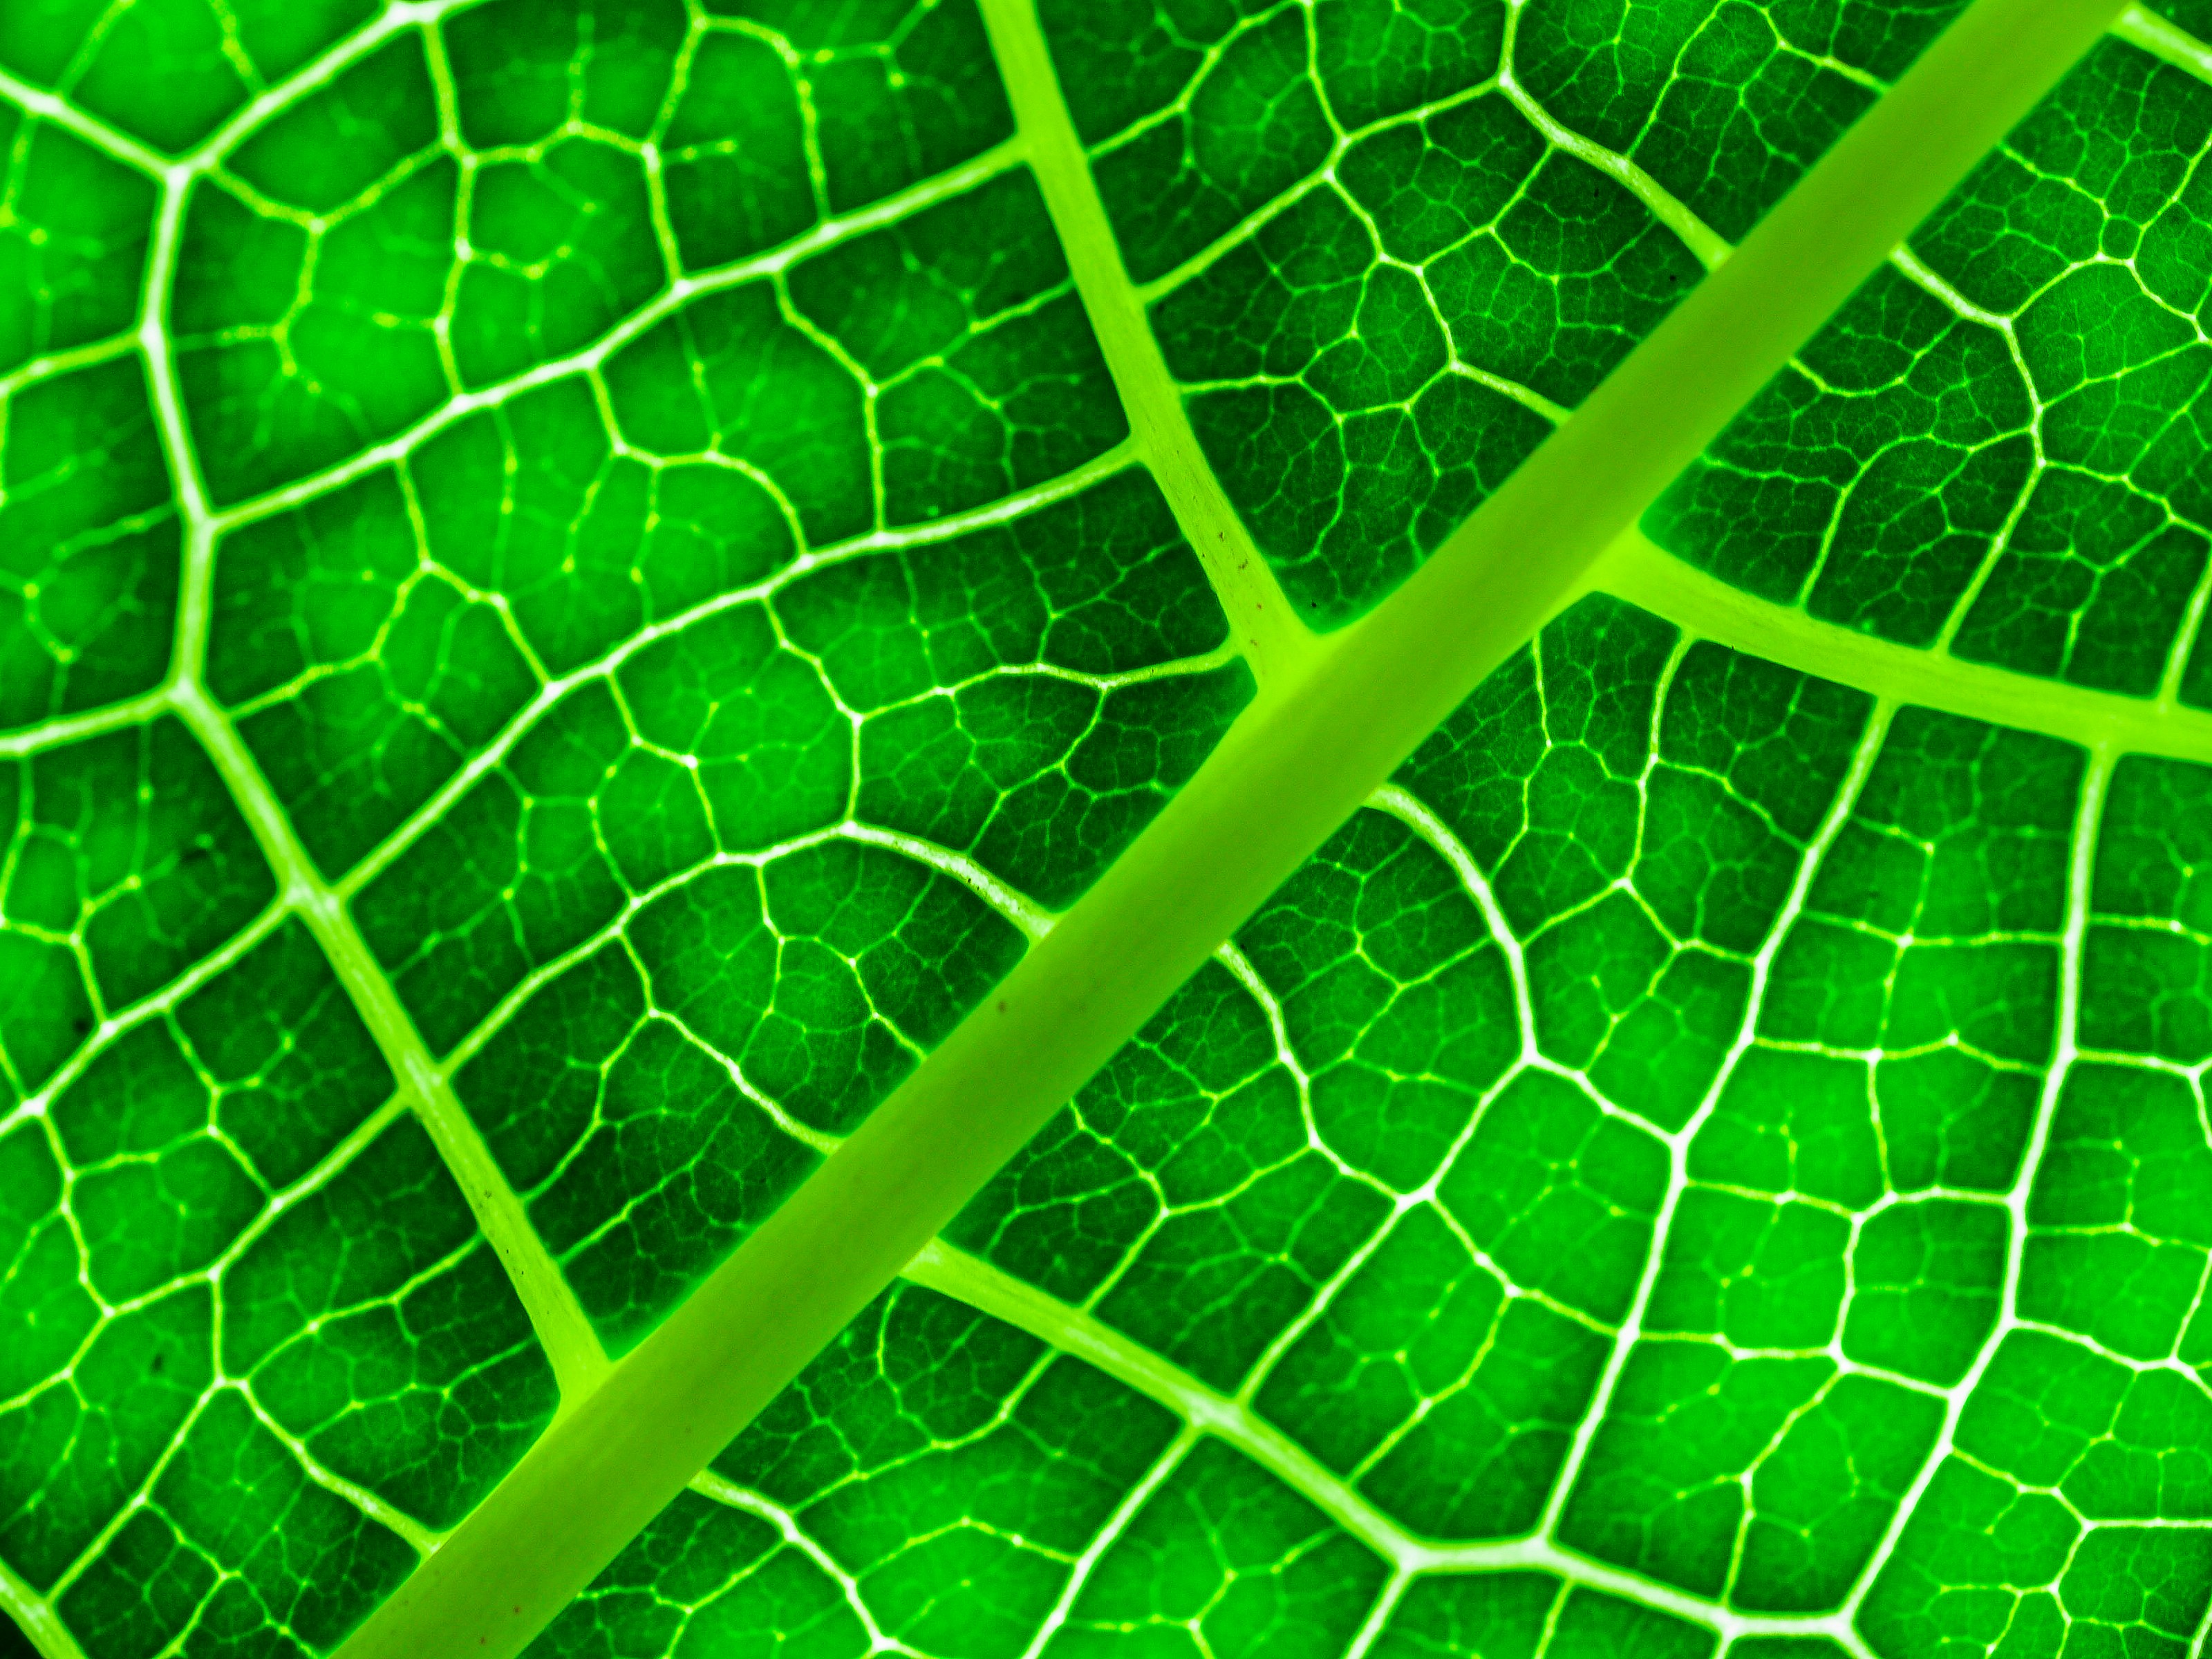
artificial, assort, background, background texture, bright, clean, closeup, design, drop, foliage, grass, green, greenleaf, leaf, light, many, natural, organic, patterns, plant, small, spring, summer, templates, textures, tiny, wood, yellowood, close up, macro photography